Curupira

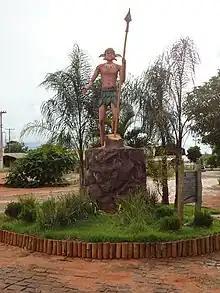
A curupira statue in Olímpia, São Paulo

The State of São Paulo, as decreed by law of September 11, 1970, signed by governor Roberto Costa de Abreu Sodré, "establishes the "Curupira" as the state symbol of the guardian of the forests and the animals that live in them". On Arbor Day, September 21 of that year, a statue monument of Curupira was placed in what was then Horto Florestal (now Albert Löfgren State Park), in the state capital São Paulo. The statuette was vandalized and removed to museum, but a new version was commissioned from Thirso Cruz, and the replacement restored to the park. Cruz had originally created the (since stolen) Curupira statue that stood in Fábio Barreto municipal forest, Ribeirão Preto, based on which the original Horto statue got created.